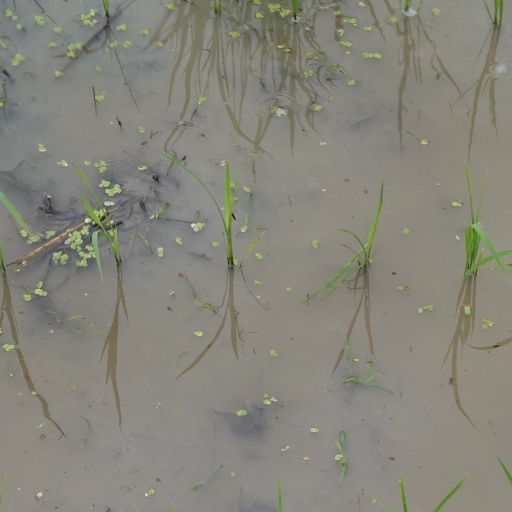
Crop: rice